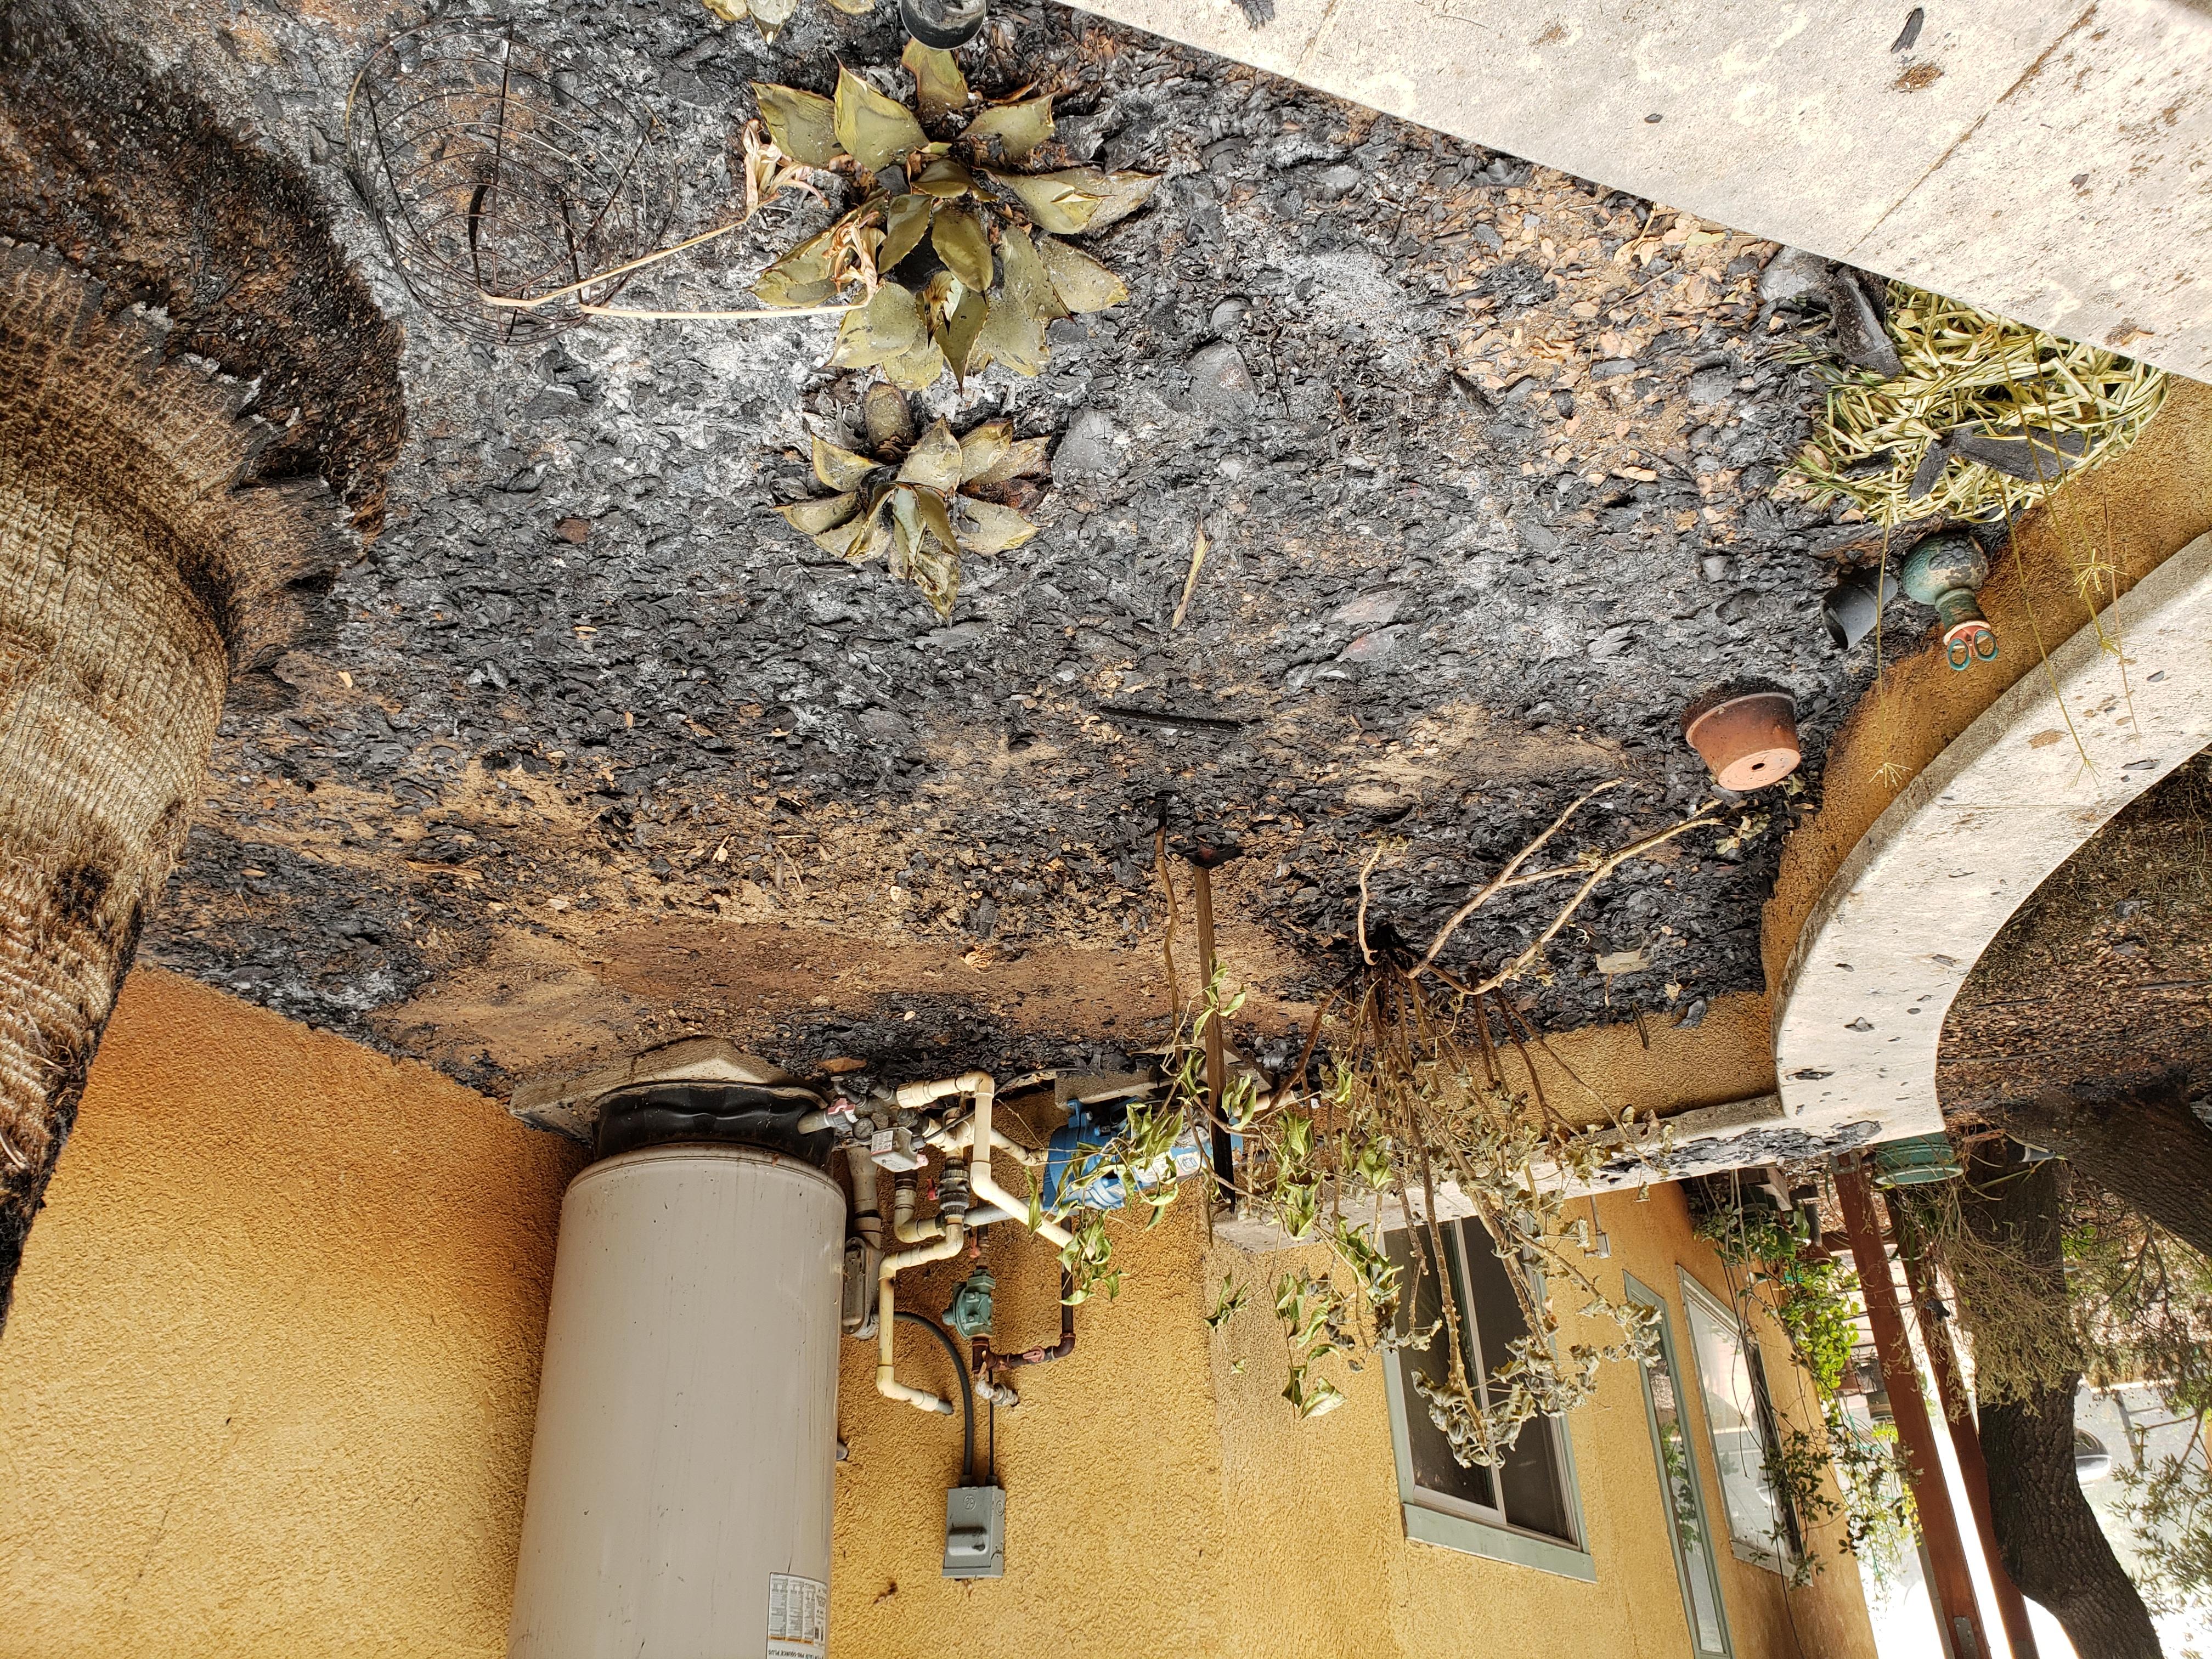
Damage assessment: affected